Capitol Area Historic District

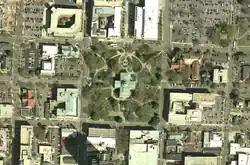
Capitol satellite view, August 2006

The Capitol Area Historic District is a national historic district located at Raleigh, North Carolina. The district encompasses 25 contributing buildings and was developed after 1792. The district includes notable examples of Classical Revival and Late Gothic Revival style architecture. Located in the district are the following separately listed buildings: